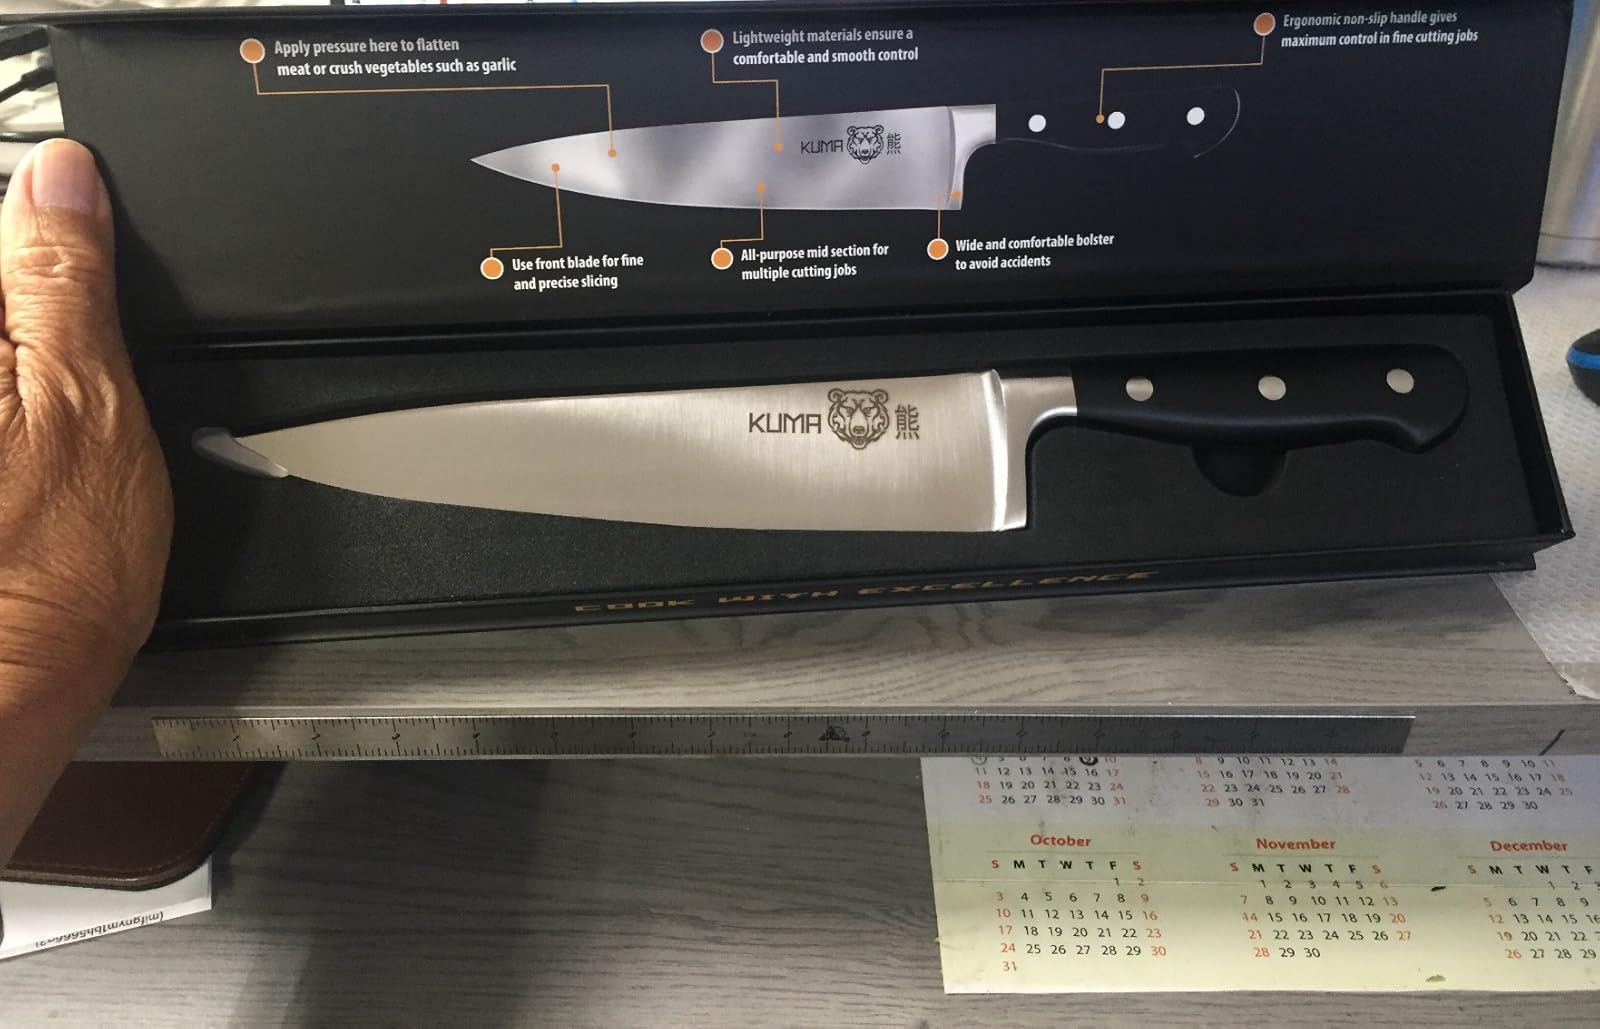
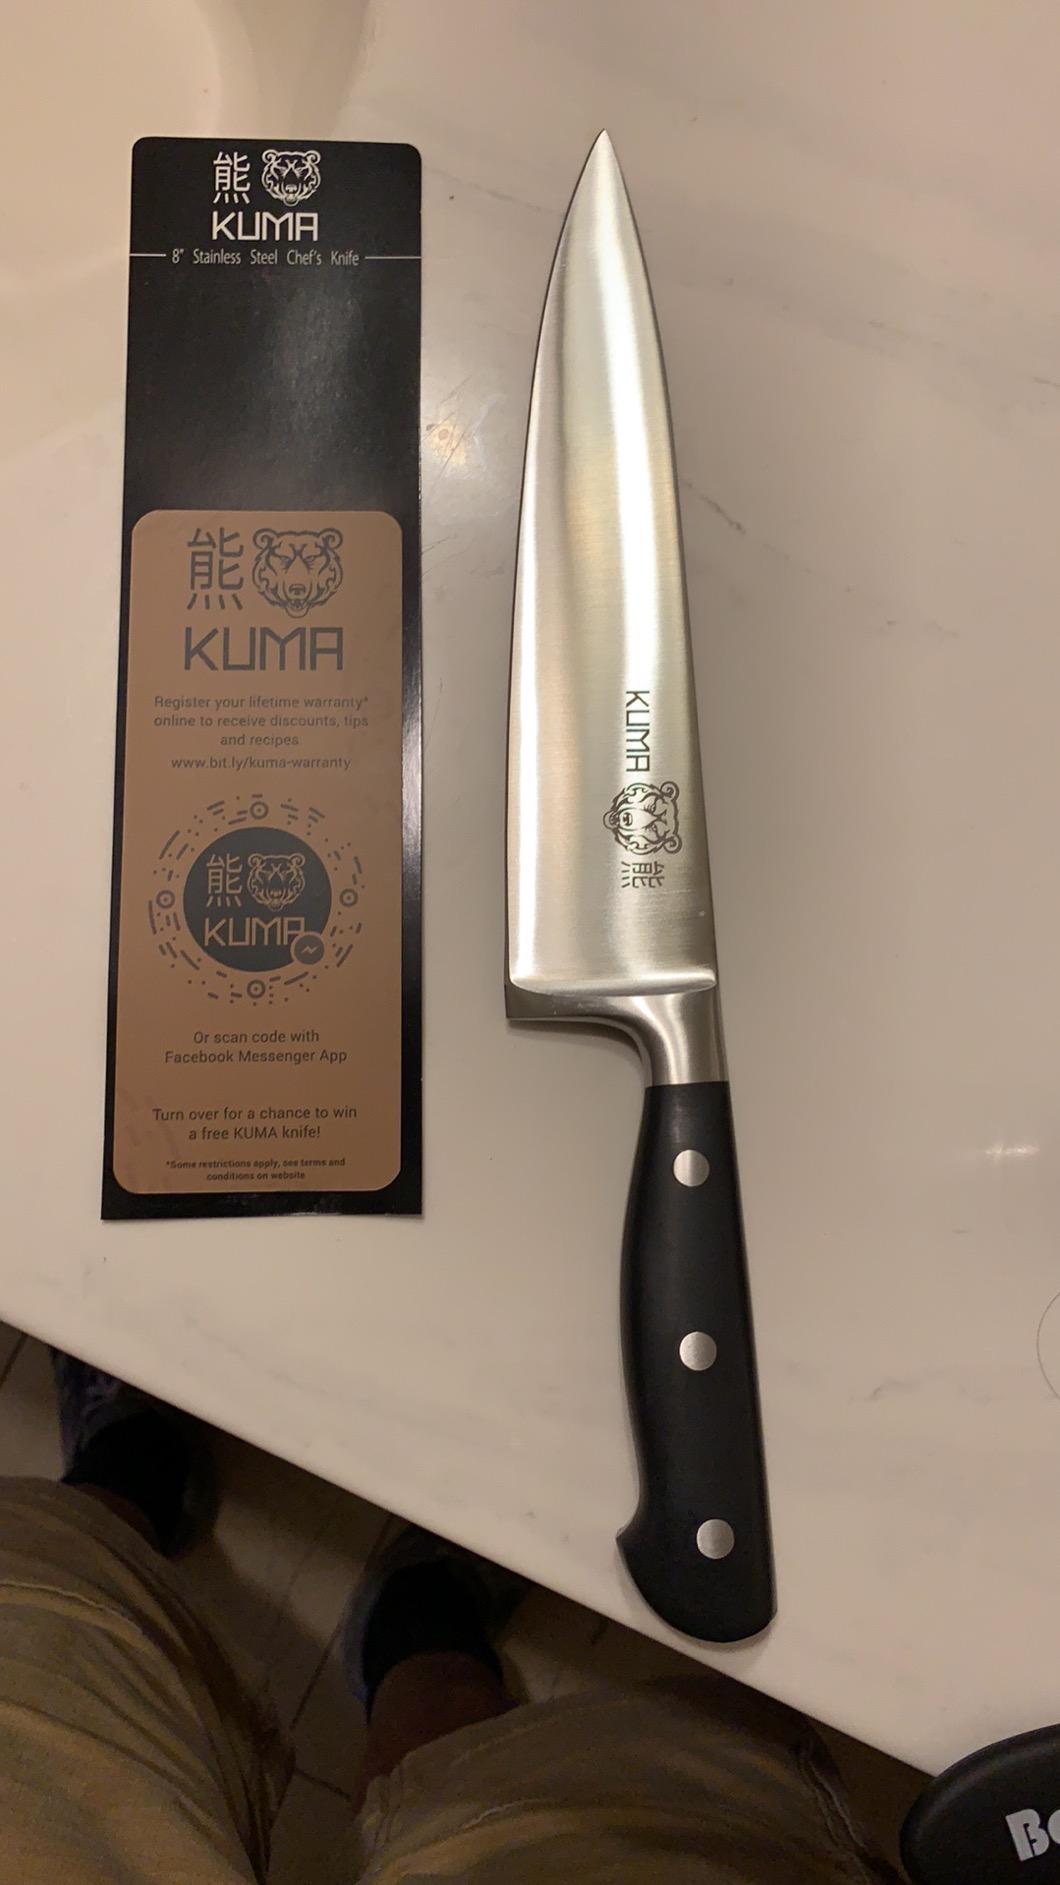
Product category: items_knife
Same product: yes